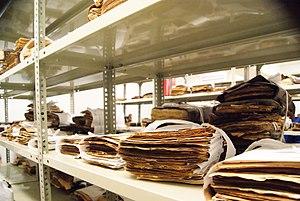
Manuscrits du Centre Ahmed Baba, Tombouctou Español: Tombuctú 日本語: トンブクトゥ 中文: 廷巴克图